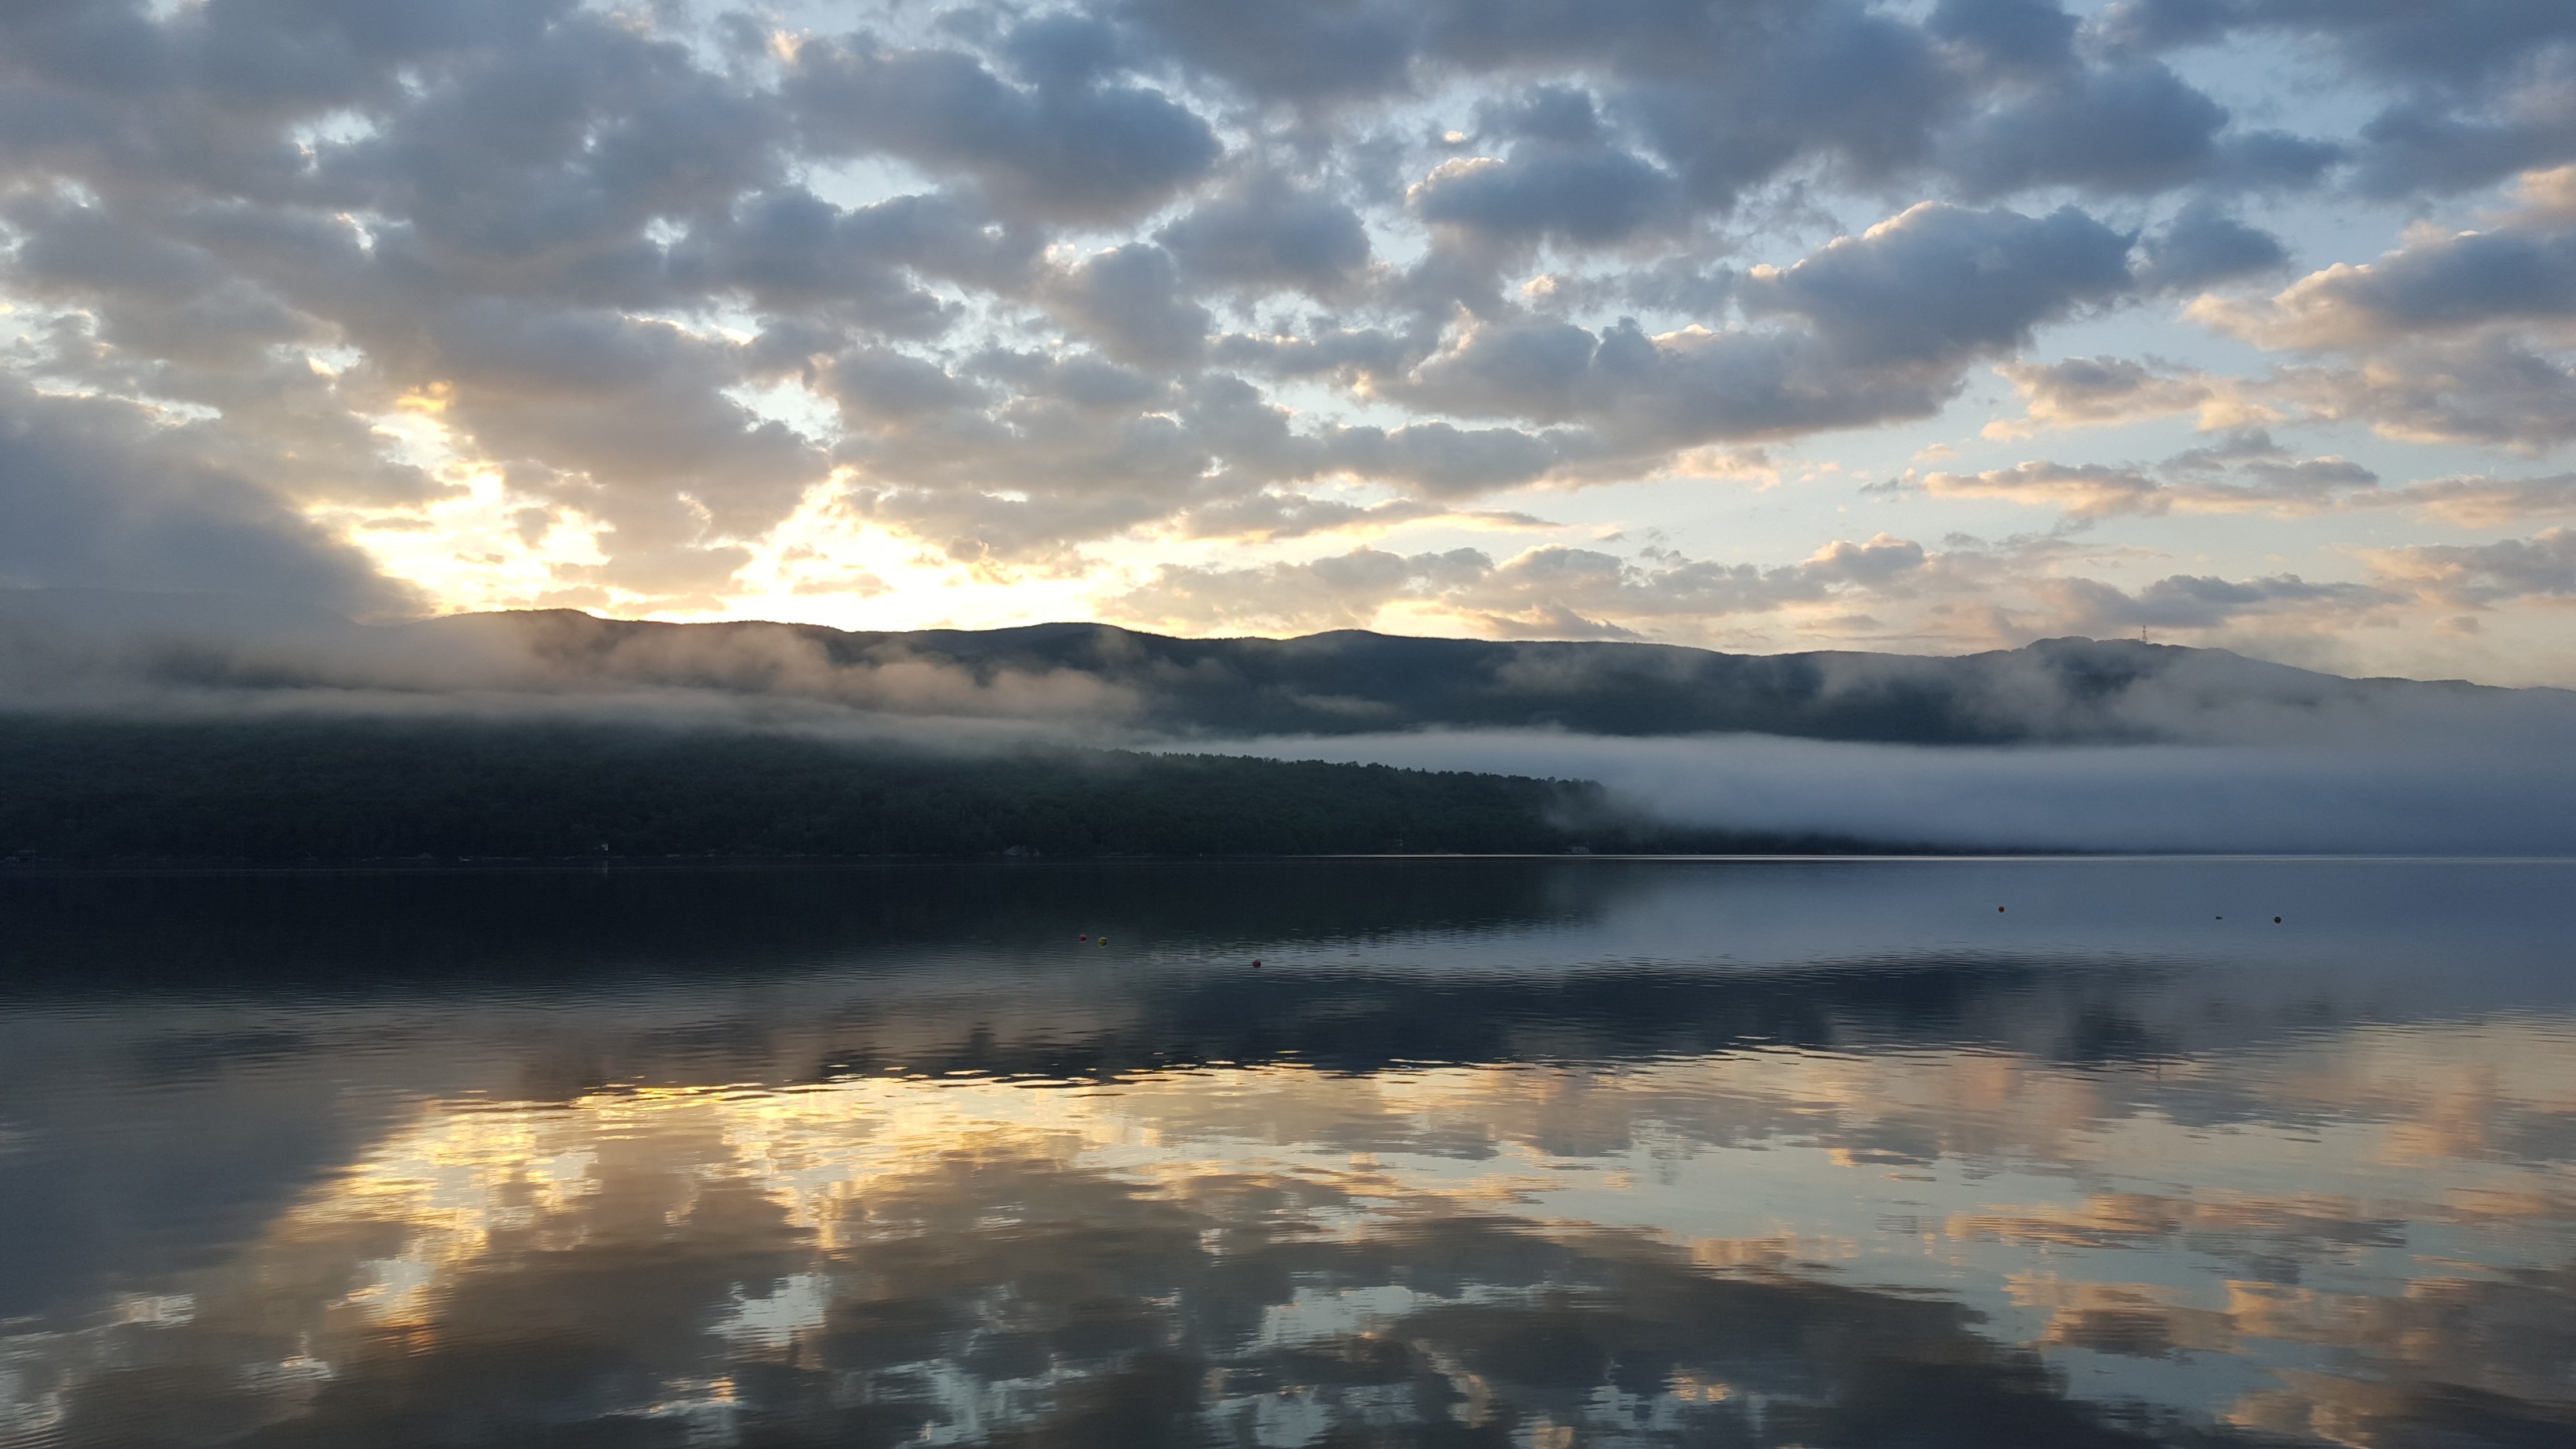
sea, coast, water, ocean, horizon, mountain, cloud, sky, sun, sunrise, sunset, sunlight, morning, lake, dawn, atmosphere, dusk, evening, reflection, reservoir, loch, afterglow, meteorological phenomenon, atmospheric phenomenon